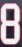
Number: 8